Giant otter

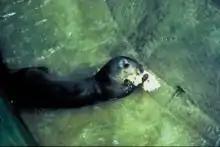
A captive giant otter, when feeding, grasps prey in its forepaws and begins eating immediately, at the head.

The giant otter is an apex predator, and its population status reflects the overall health of riverine ecosystems. It feeds mainly on fish, including cichlids, perch, characins (such as piranha), and catfish. One full-year study of giant otter scats in Amazonian Brazil found fish present in all fecal samples. Fish from the order Perciformes, particularly cichlids and perch, were seen in 97% of scats, and Characiformes, such as characins, in 86%. Fish remains were of medium-sized species that seem to prefer relatively shallow water, to the advantage of the visually oriented giant otter. Prey species found were also sedentary, generally swimming only short distances, which may aid the giant otter in predation. Hunting in shallow water has also been found to be more rewarding, with water depth less than having the highest success rate. The giant otter seems to be opportunistic, taking whatever species are most locally abundant. If fish are unavailable, it will also take crabs, other crustaceans, snakes, and even small caimans and anacondas.